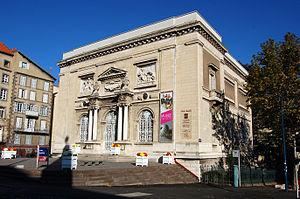
La liste des musées du département du Puy-de-Dôme présente les musées du département français du Puy-de-Dôme.
Le musée Bargoin est situé à Clermont-Ferrand, à l'intersection de la rue Ballainvilliers et du boulevard Lafayette, à proximité du rectorat, du jardin Henri-Lecoq et du Muséum d'histoire naturelle. Après avoir été un musée municipal, le musée Bargoin dépend aujourd'hui de la métropole Clermont Auvergne Métropole.
Clermont-Ferrand est une ville située dans le centre de la France, dans la région Auvergne-Rhône-Alpes. Elle est le chef-lieu du département du Puy-de-Dôme et la capitale historique de l'Auvergne. Ses habitants s’appellent les Clermontois.